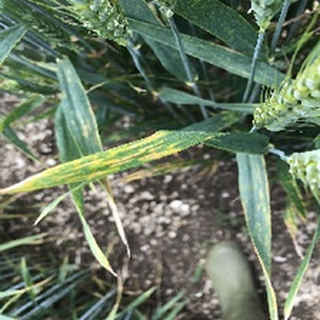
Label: wheat_yellow_rust